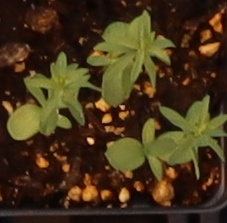
Label: Flax